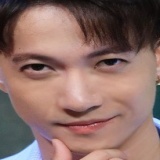
ca sĩ S.T Sơn Thạch